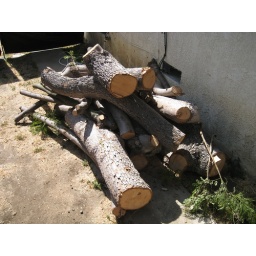
At lunchtime I rushed home and pulled the logs out of the truck and onto my driveway by the house here.